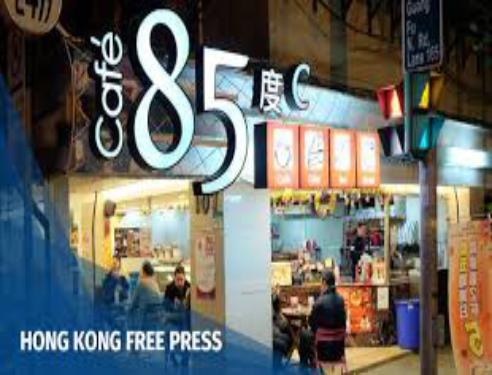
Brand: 85C Bakery Cafe
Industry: Food